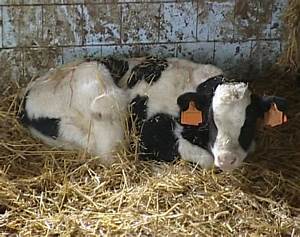
Label: cow